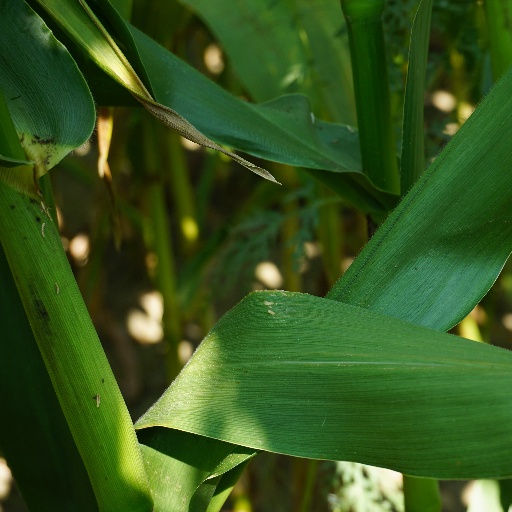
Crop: maize; corn